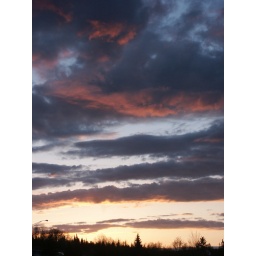
sunset in white mountains